West Wing

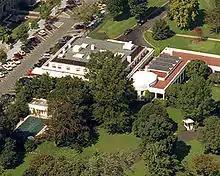
Aerial view of the West Wing with solar panels visible on the roof of the Cabinet Room in 1984.

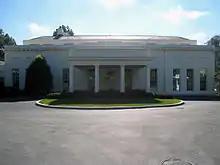
The main entrance on the north side in October 2007.

Before the construction of the West Wing, presidential staff worked on the western end of the second floor of what is now the Executive Residence. However, when Theodore Roosevelt became president, he found that the existing offices in the mansion were insufficient to accommodate his family of six children as well as his staff.